Torc

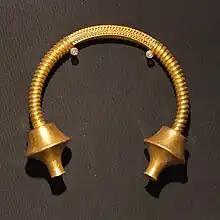
Torc from Burela, Galicia, with double moulding "scotiae" terminals, and hoop decoration. At the heaviest Iberian torc.

The Roman Titus Manlius in 361 BC challenged a Gaul to single combat, killed him, and then took his torc. Because he always wore it, he received the nickname "Torquatus" (the one who wears a torc), and it was adopted by his family. After this, Romans adopted the torc as a decoration for distinguished soldiers and elite units during Republican times. A few Roman torcs have been discovered. Pliny the Elder records that after a battle in 386 BC (long before his lifetime) the Romans recovered 183 torcs from the Celtic dead, and similar booty is mentioned by other authors.